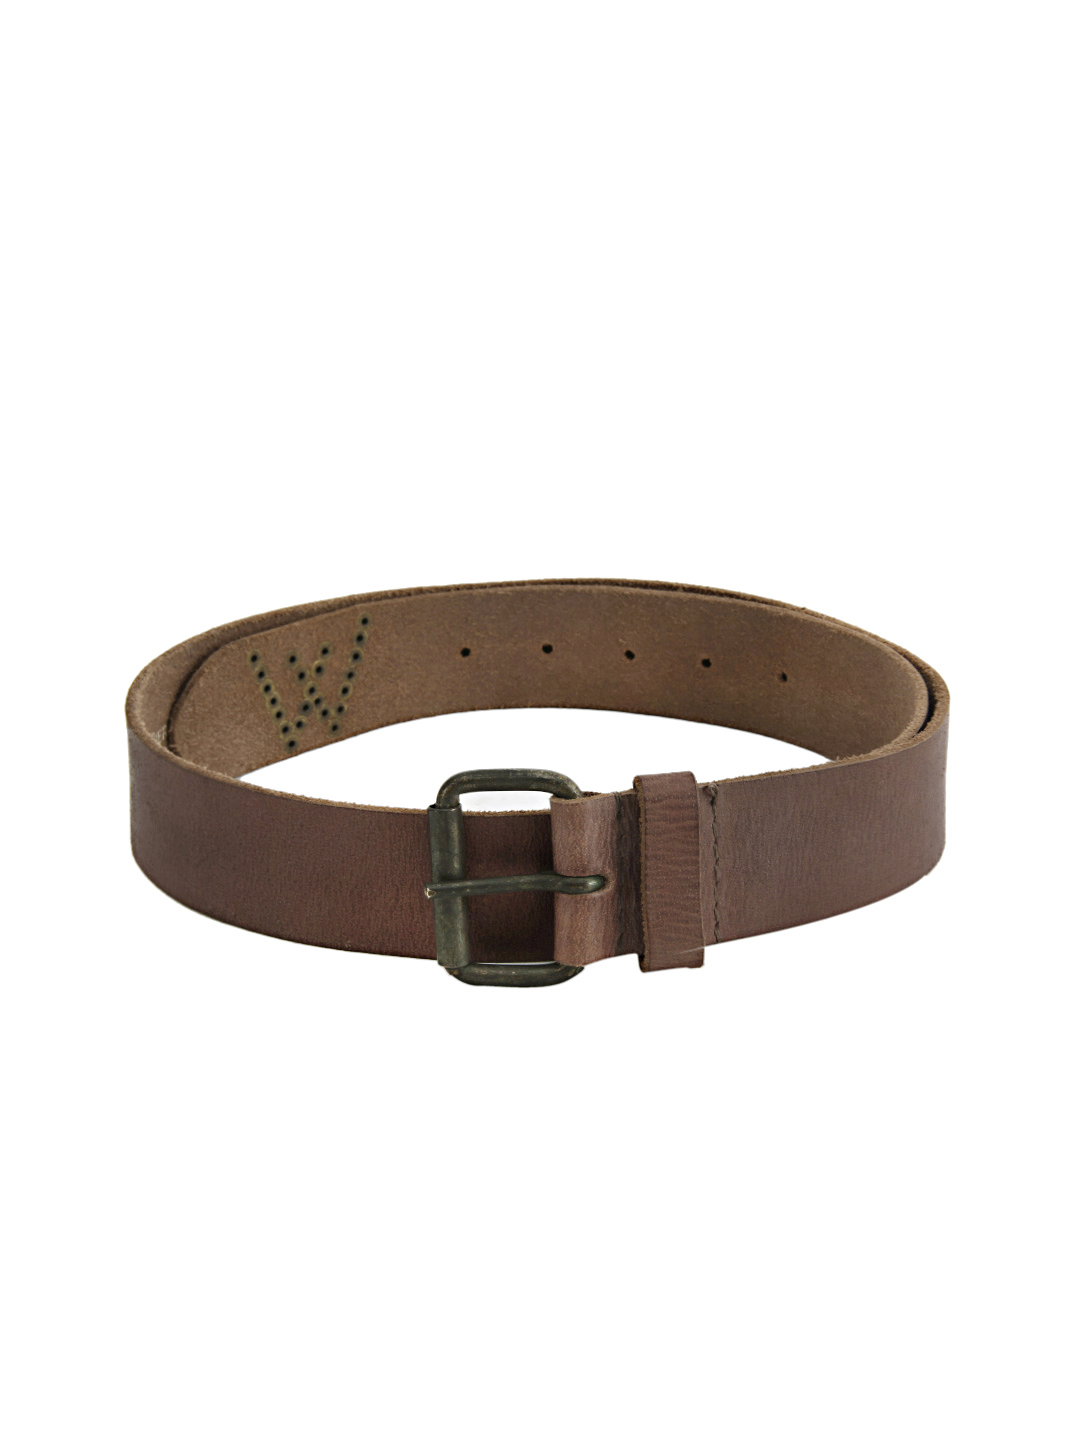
Wrangler Men Brown Leather Belt
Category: Accessories / Belts / Belts
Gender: Men
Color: Brown
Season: Winter 2012
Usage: Casual